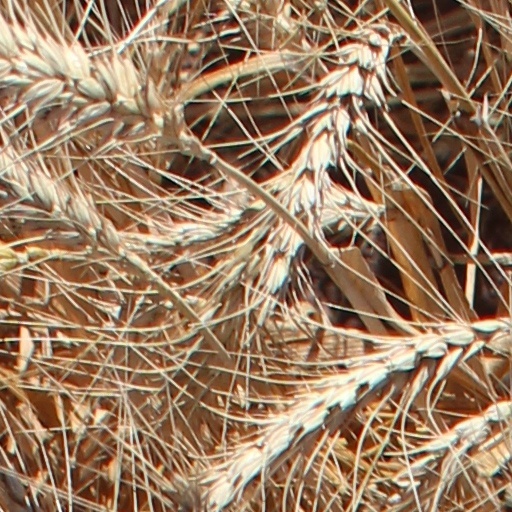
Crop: wheat